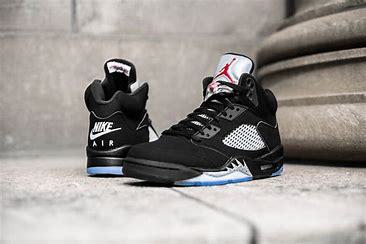
Brand: Jordan
Model: 5 Retro